Greif cannon

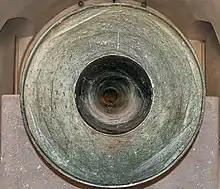
Pipe mouth of the griffin (cannon). Two stamp marks can be seen below the upper rim of the mouth

The Trier elector and archbishop Richard von Greiffenklau zu Vollrads had Master Simon from Frankfurt am Main pour the cannon in 1524 and set it up on the Ehrenbreitstein fortress. After the conquest of the Ehrenbreitstein by the French in 1799 during the coalition wars, the cannon on the Moselle was brought to the Arsenal there in Metz. Metz was besieged in 1814 and 1815. Since the French feared the fall of the city, they buried the "Griffin" in the ground or sank it in the Seille. In 1866 it was moved to Paris by rail to the French Musée de l'Armée in the Hôtel des Invalides, Paris.